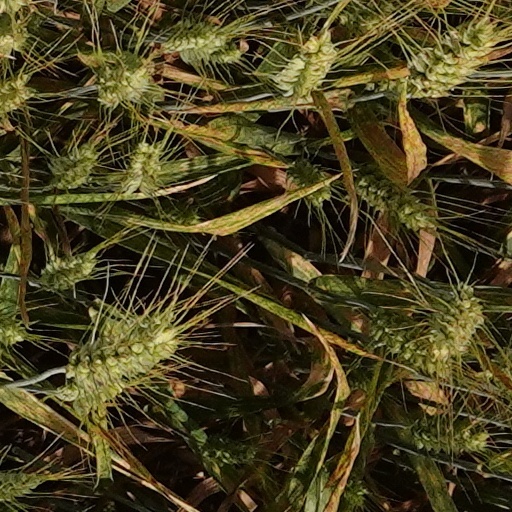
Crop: wheat